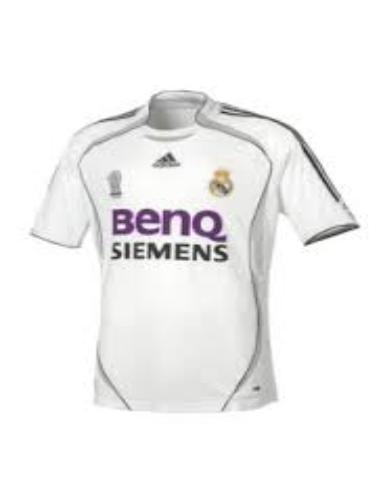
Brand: BenQ
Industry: Electronic